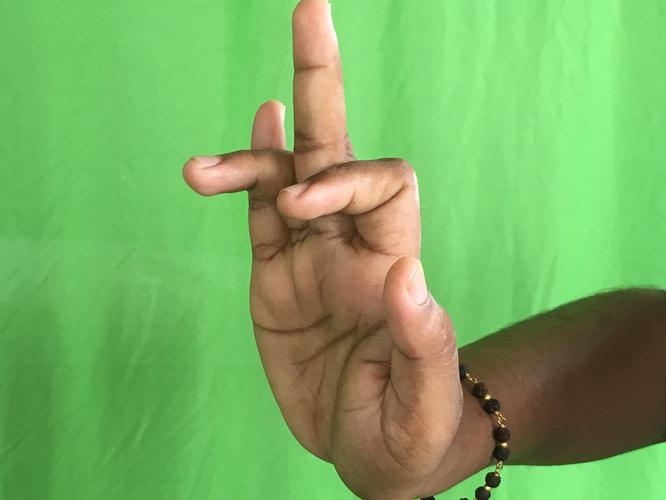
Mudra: Shukatundam
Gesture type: single_hand